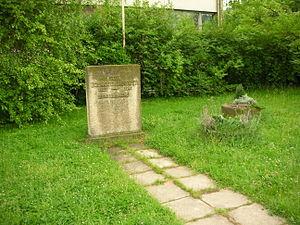
Zoïa Anatolievna Kosmodemianskaïa, née le 13 septembre 1923, est une résistante soviétique pendue par les nazis le 29 novembre 1941 à l'âge de 18 ans. Elle est devenue l'un des martyrs les plus révérés de la Grande Guerre patriotique livrée par l'Union soviétique à l'Allemagne hitlérienne. Elle est nommée Héros de l'Union soviétique à titre posthume.